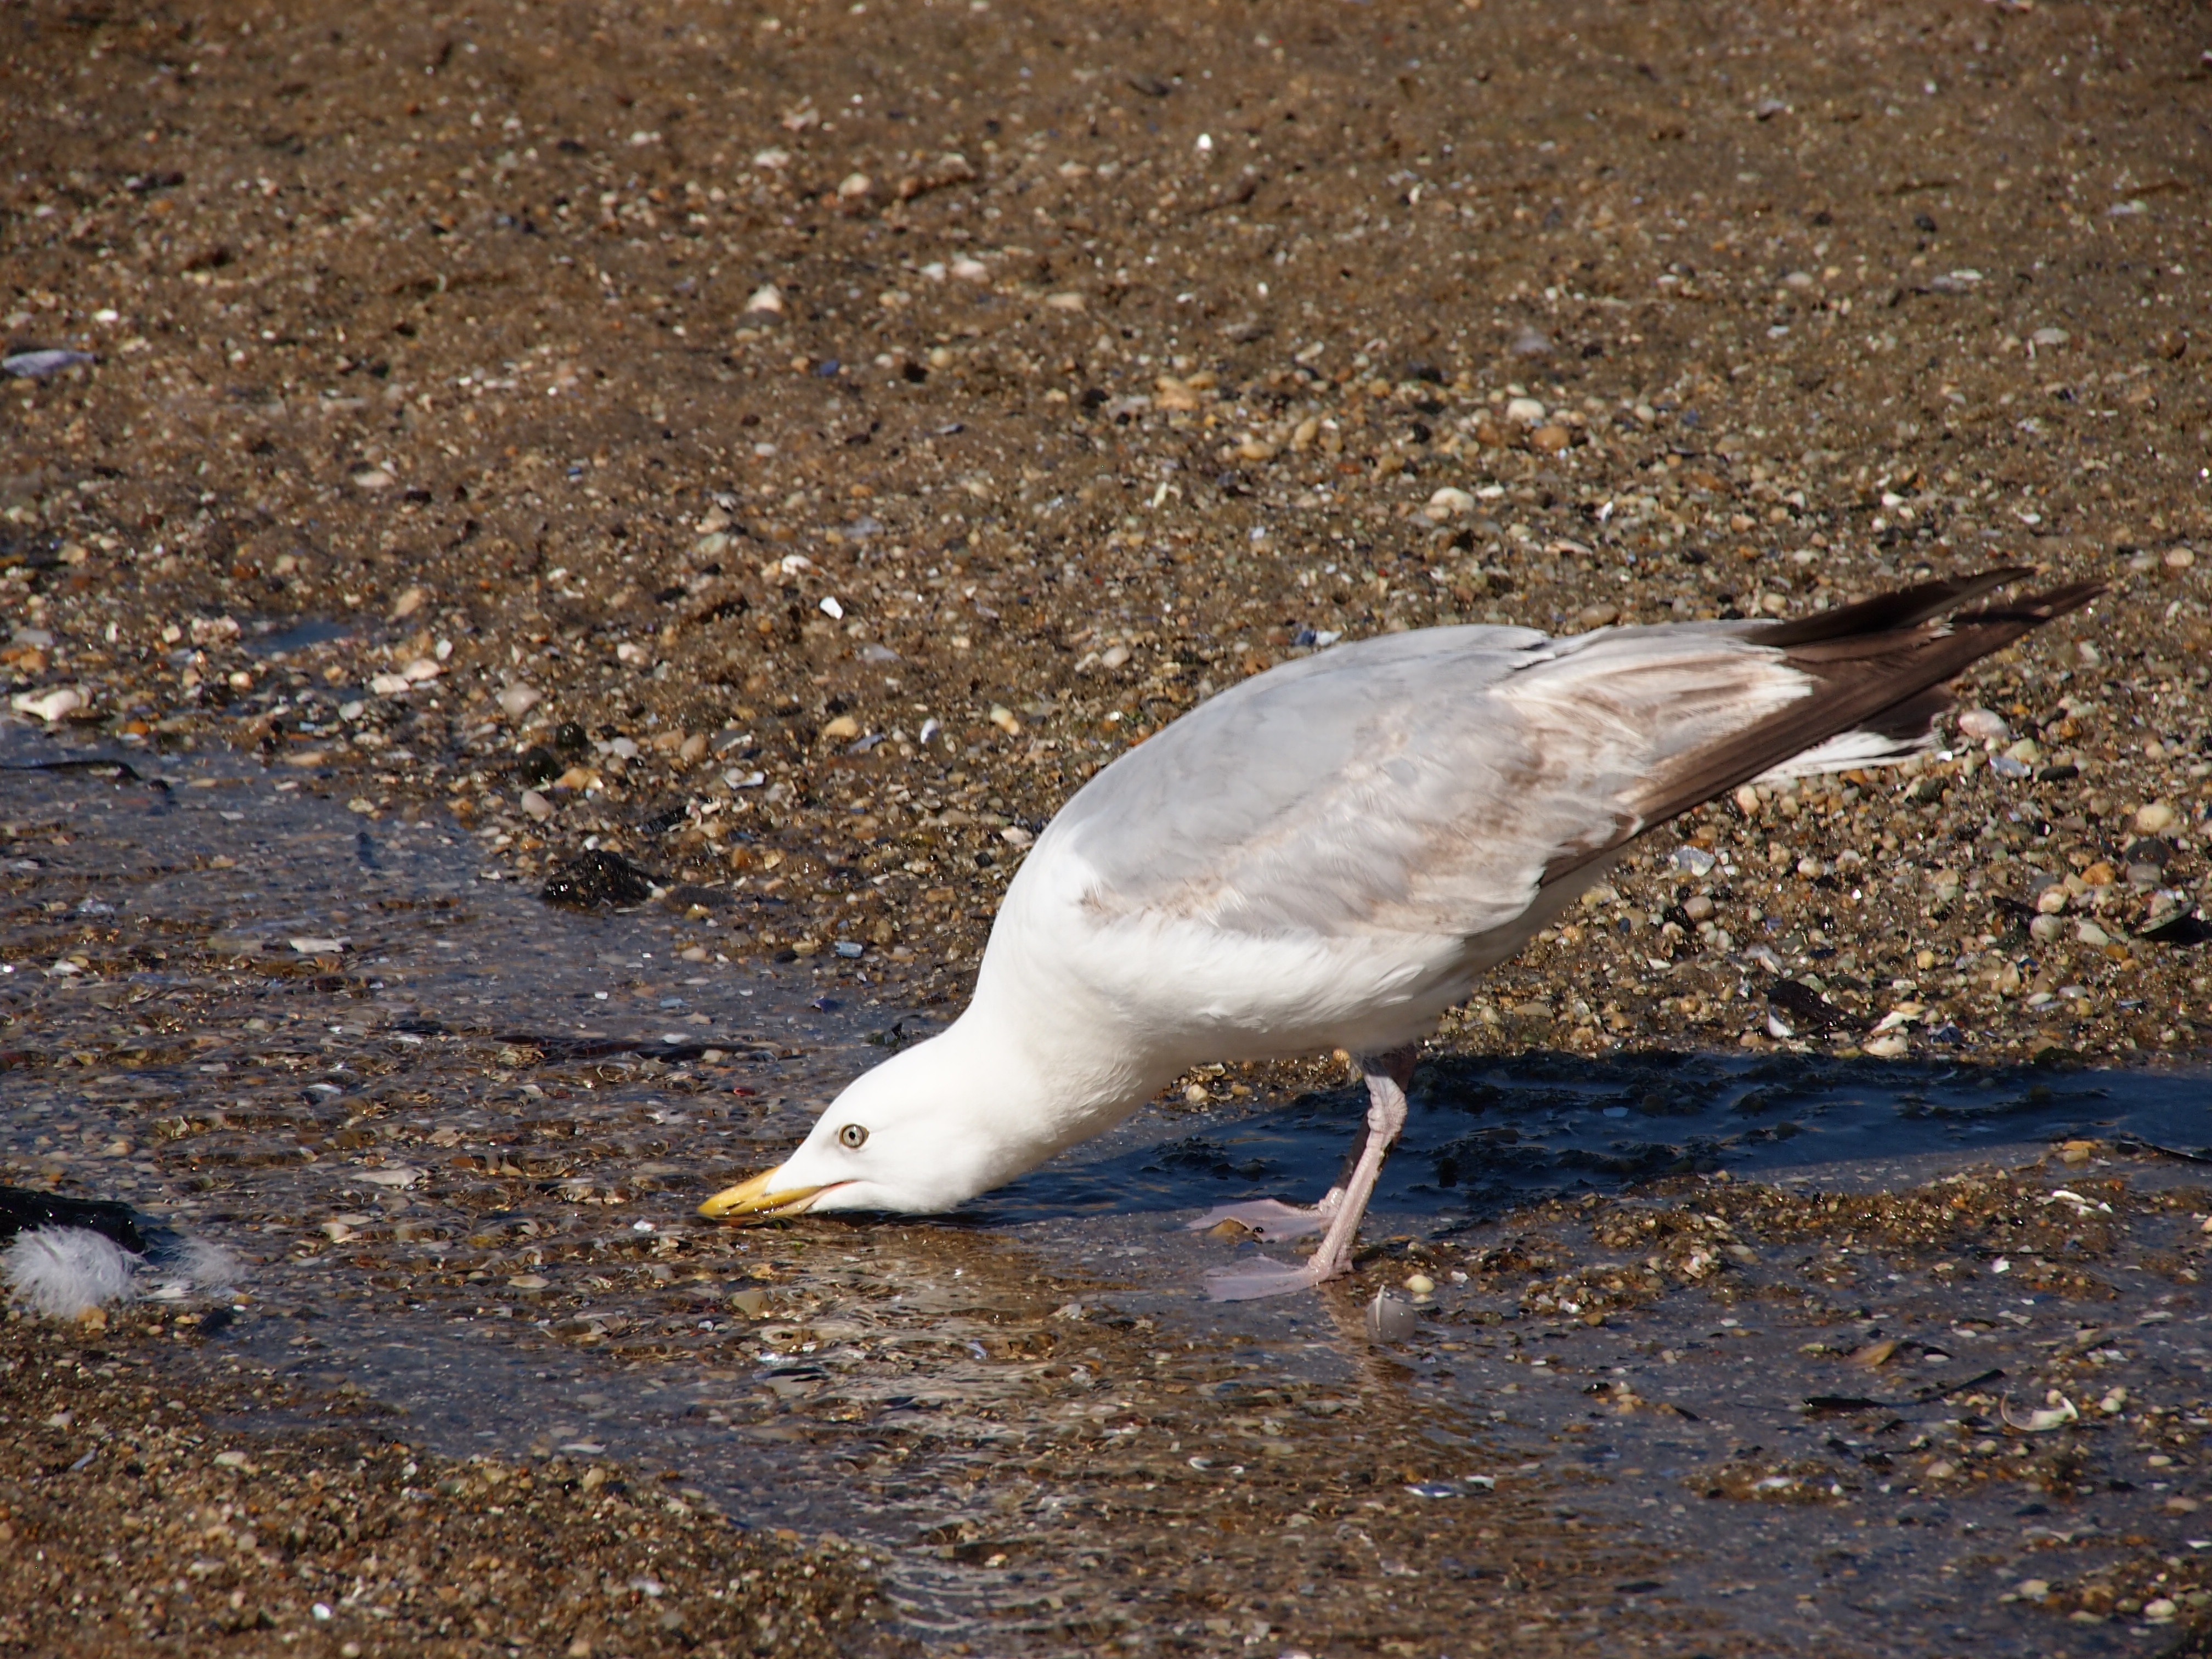
beach, coast, nature, sand, bird, wing, seabird, seagull, summer, wildlife, gull, beak, fauna, grey, drinking, vertebrate, shorebird, charadriiformes